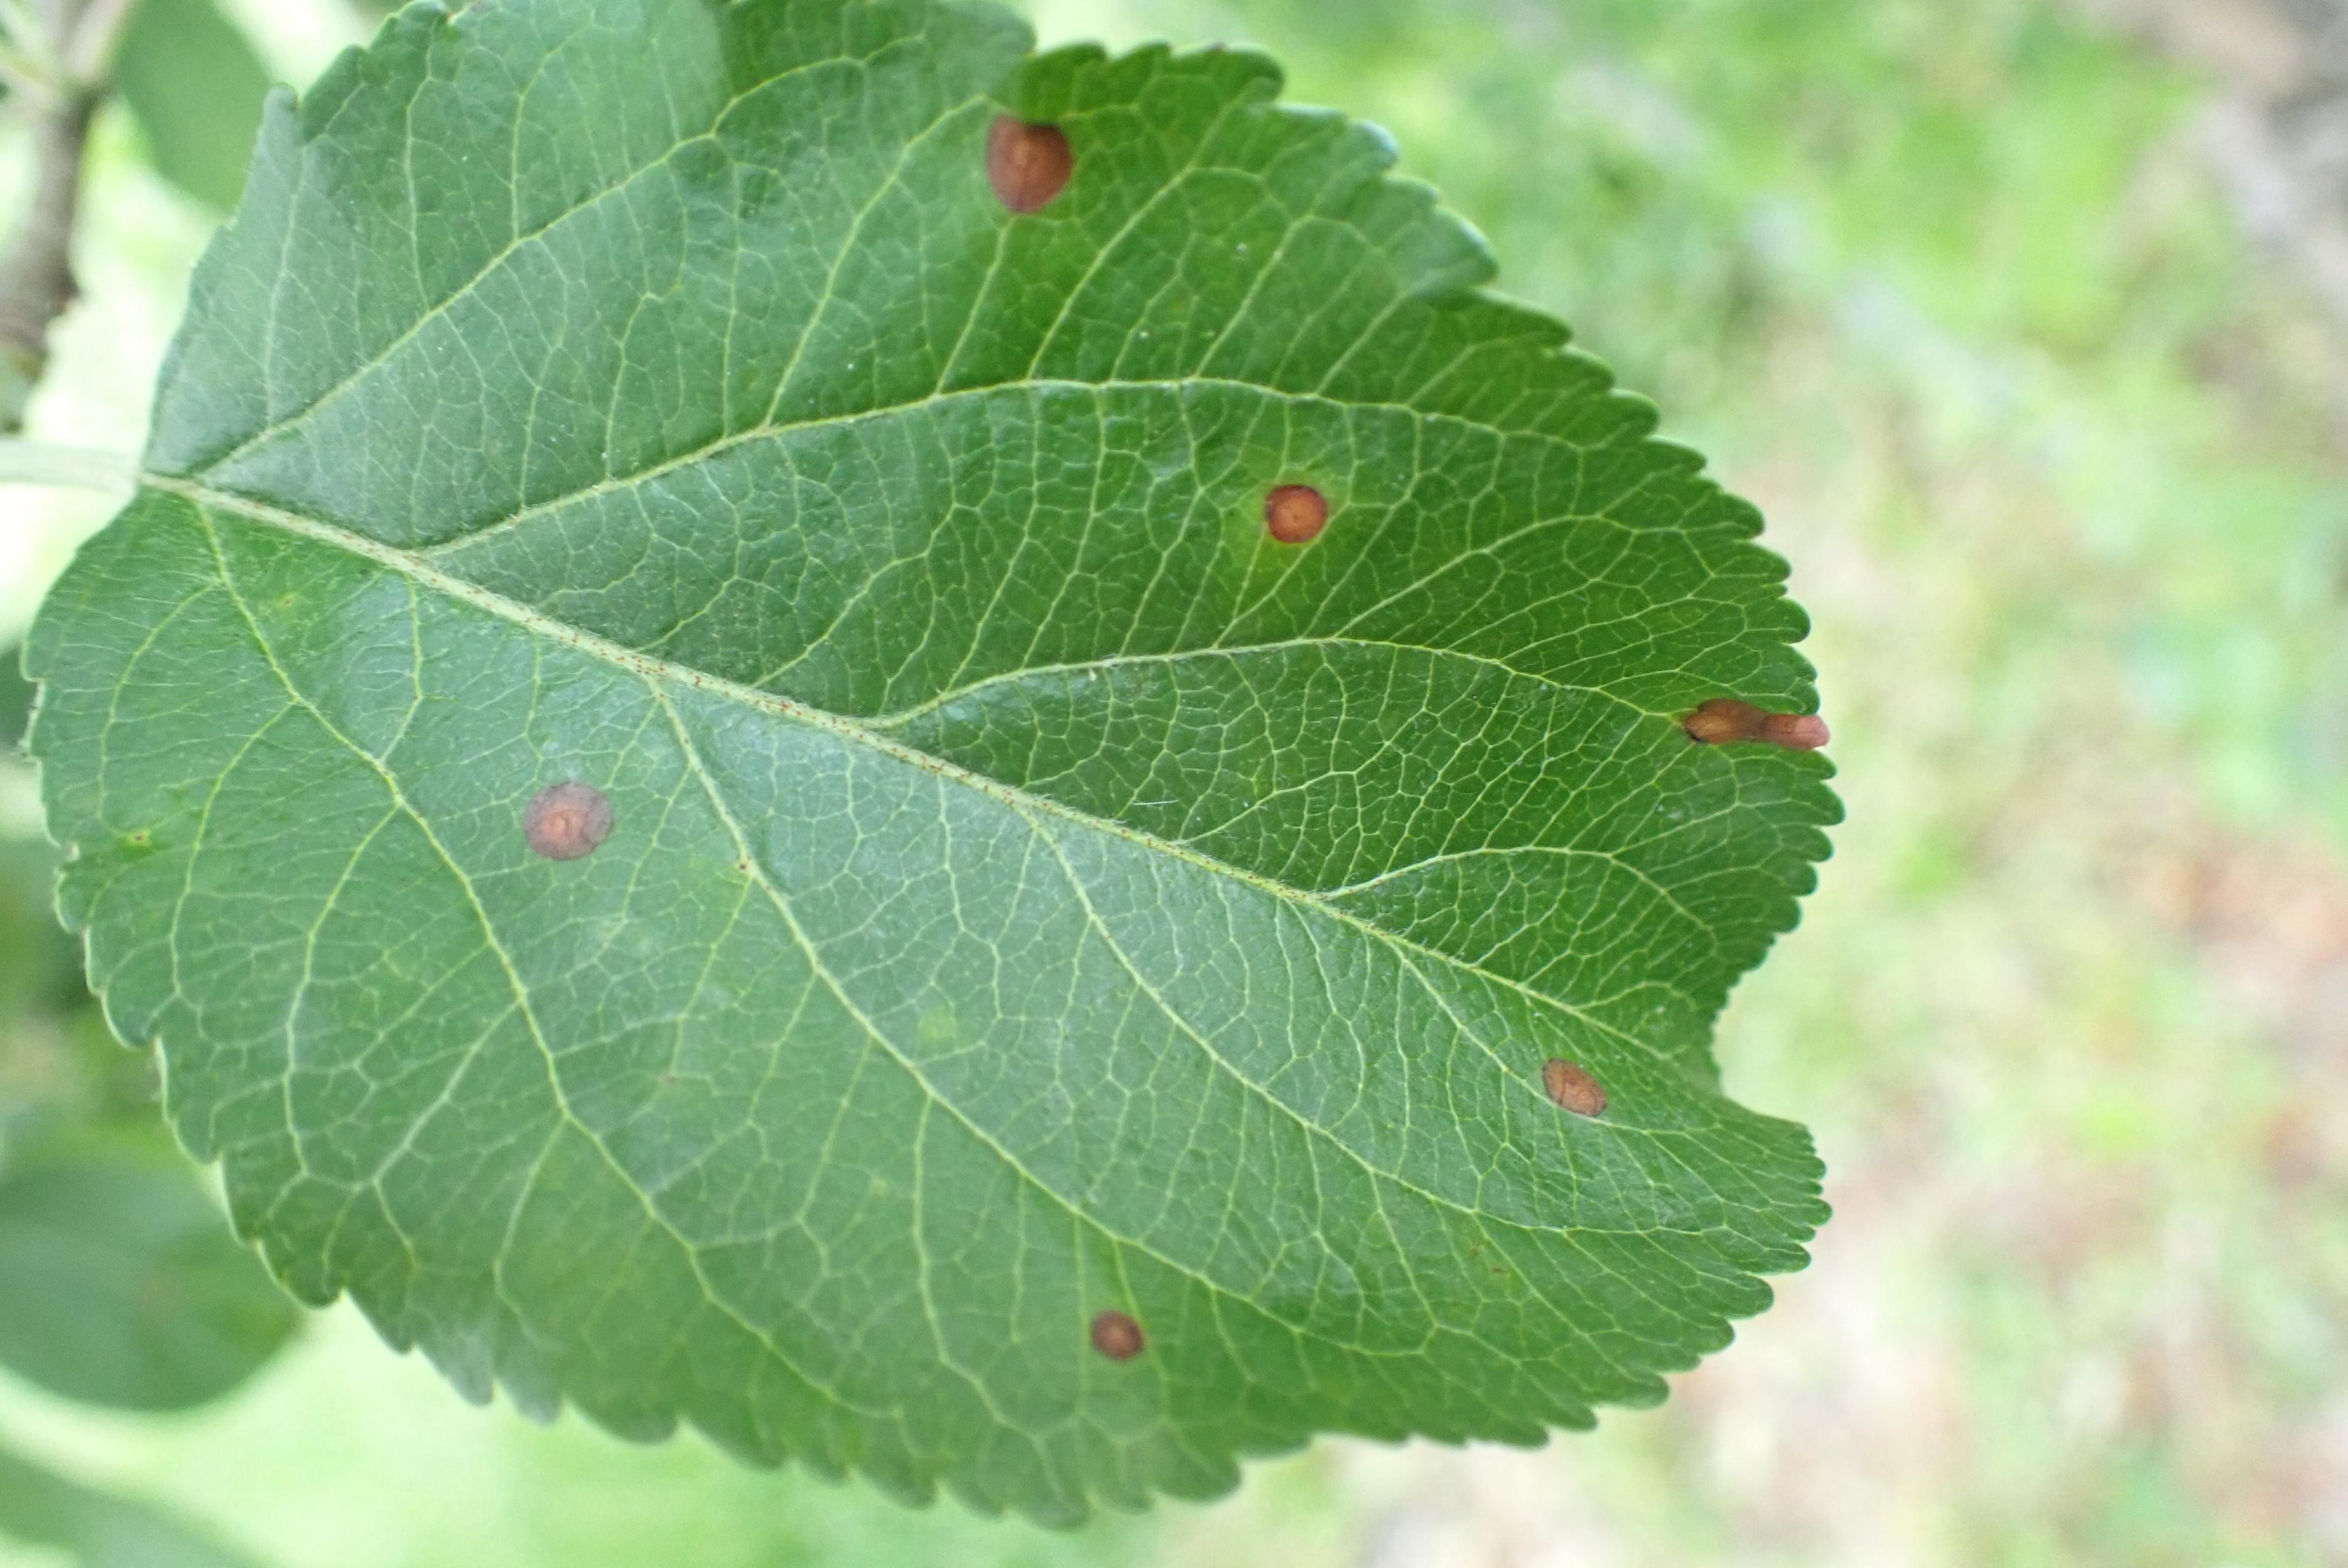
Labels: frog_eye_leaf_spot